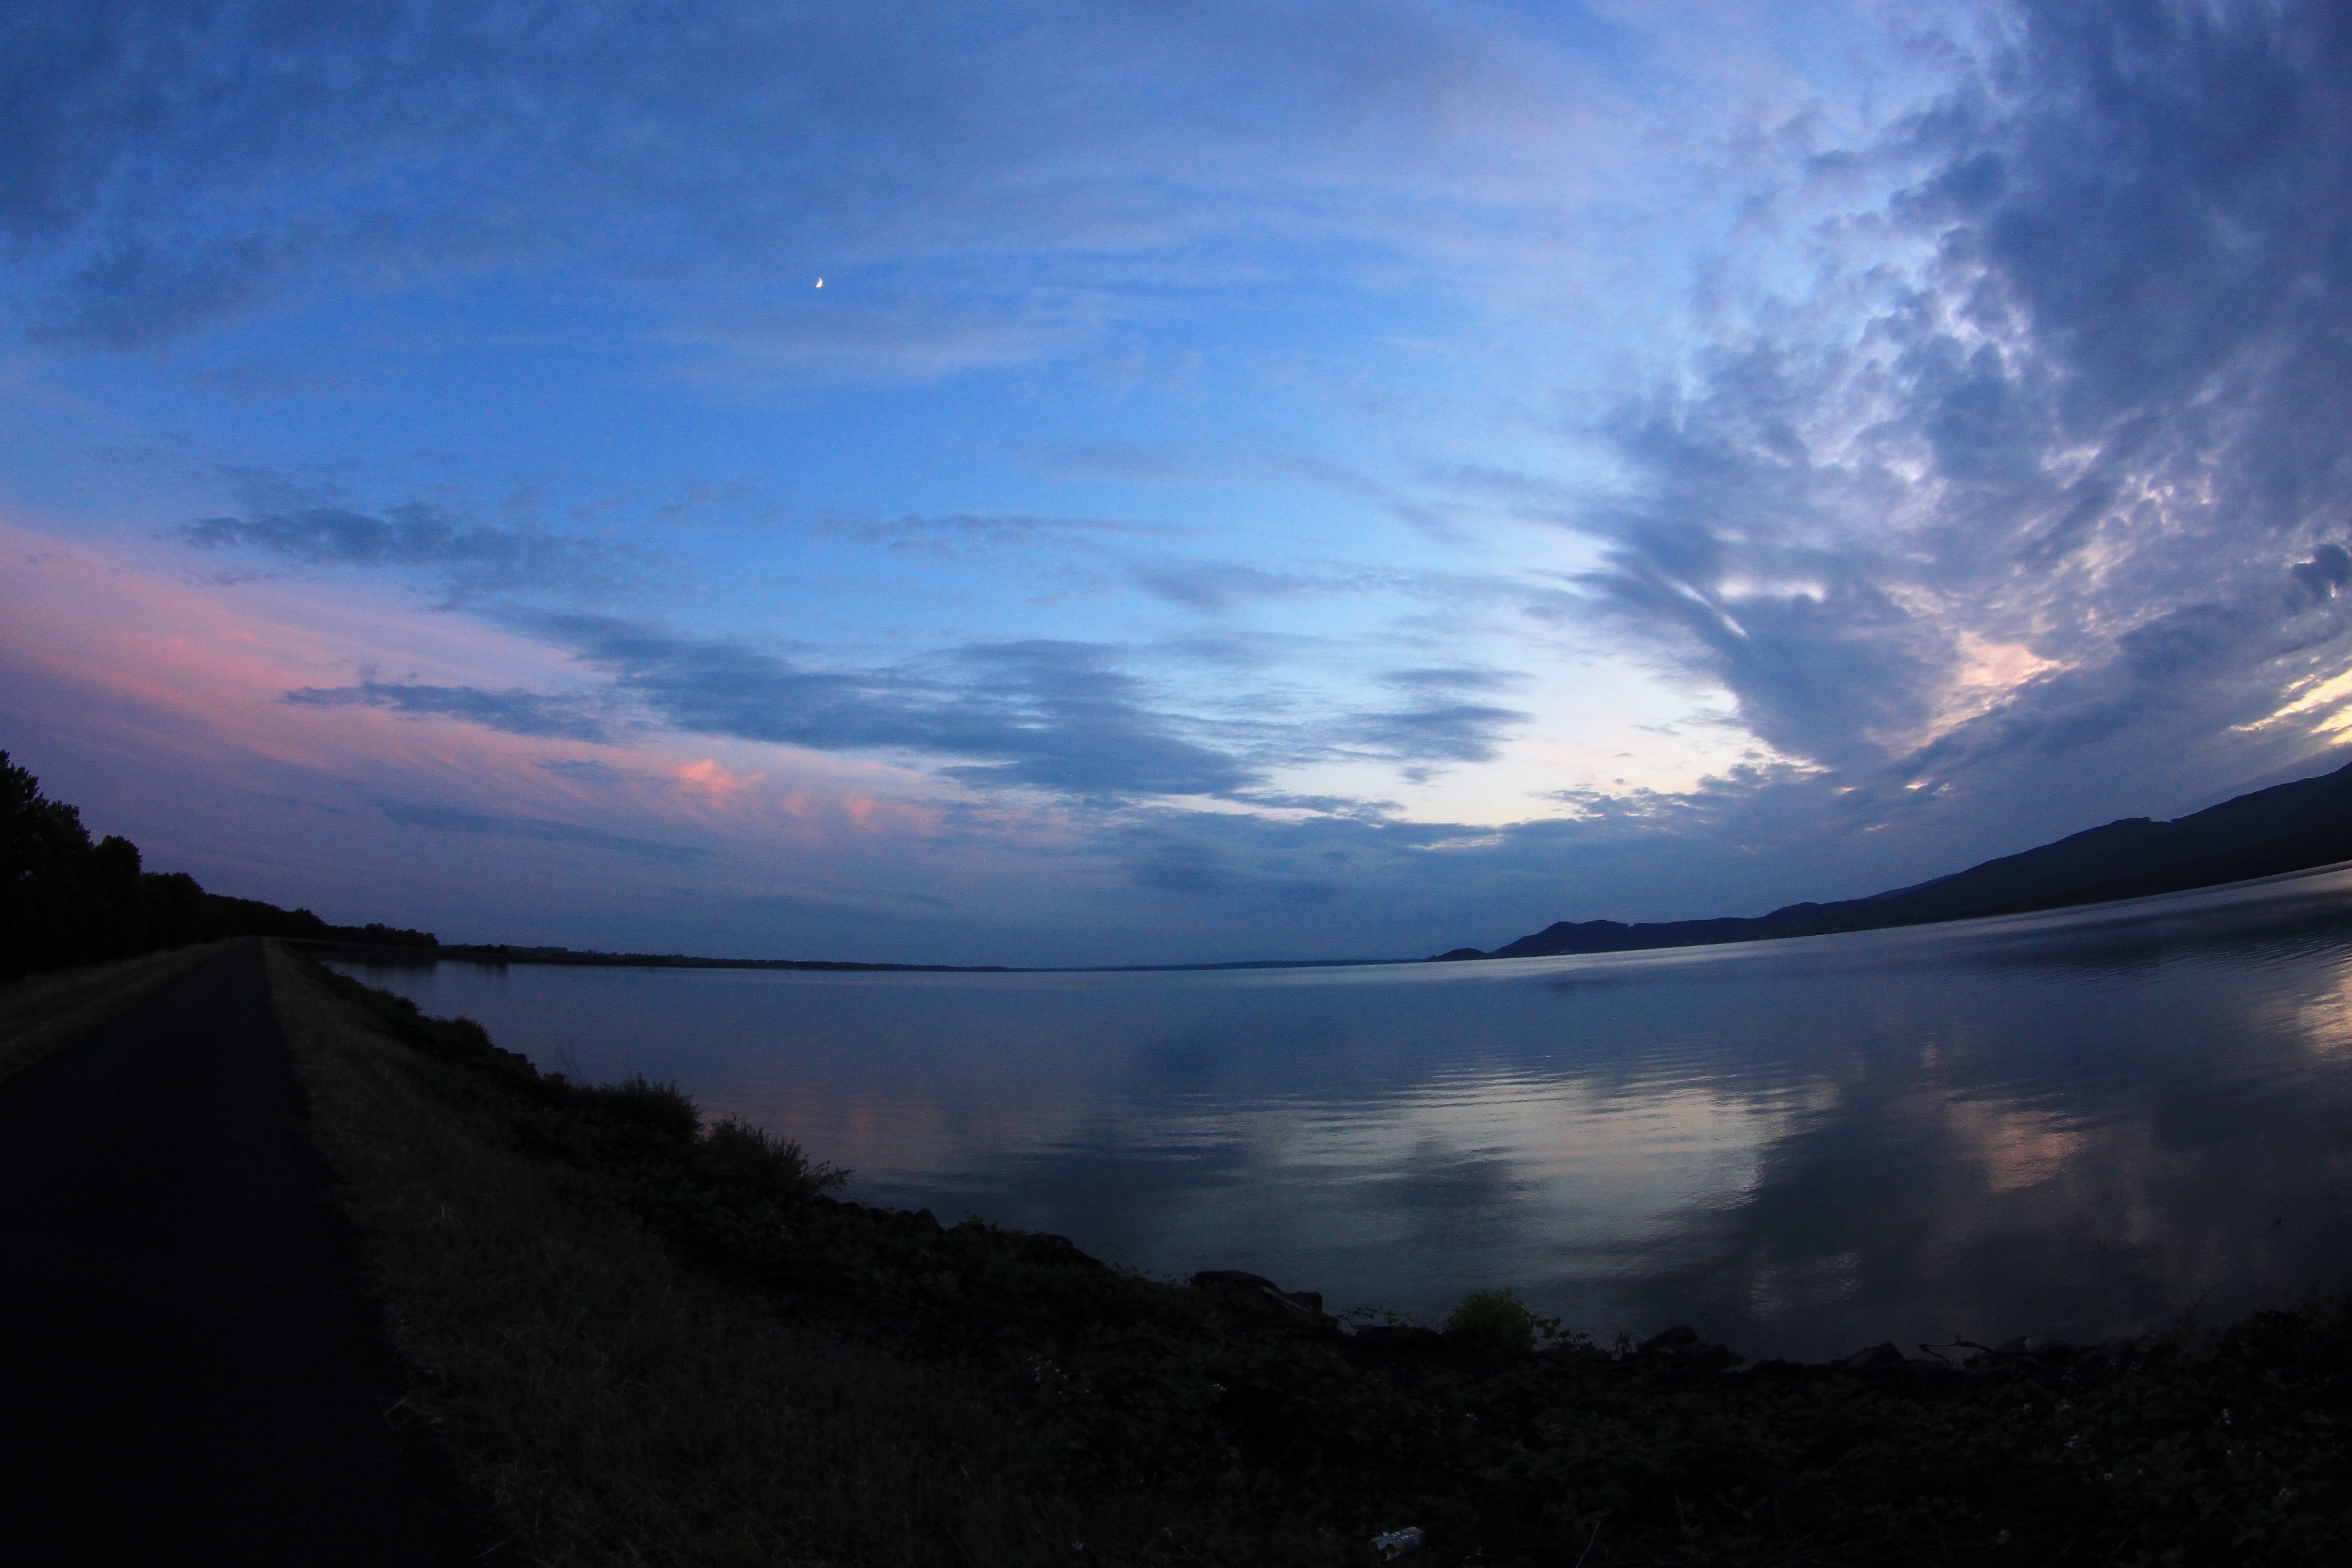
sea, water, nature, horizon, mountain, cloud, sky, sun, sunrise, sunset, sunlight, morning, hill, lake, dawn, river, country, dusk, evening, reflection, autumn, reservoir, trees, clouds, mountains, forests, loch, slovakia, meteorological phenomenon, atmospheric phenomenon, mountainous landforms